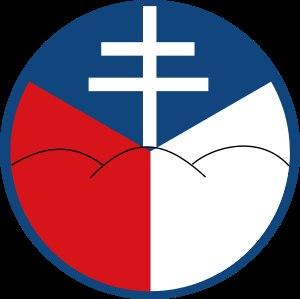
Le soulèvement national slovaque est un soulèvement armé des insurgés slovaques au cours de la Seconde Guerre mondiale pour protester contre l'entrée de la Wehrmacht sur le territoire national. Il débuta le 29 août 1944 en tant que défense face aux unités d'occupation allemandes, et était indirectement une attaque contre le gouvernement autoritaire de Jozef Tiso. Il peut aussi être vu comme étant un effort pour être du côté des vainqueurs de la Seconde Guerre mondiale. La ville de Banská Bystrica en Slovaquie centrale était le centre de cette insurrection. Les unités allemandes battirent les insurgés dans la nuit du 27 au 28 octobre 1944, et une partie des combattants rejoignit la résistance. Les résistants continuèrent leur lutte contre les nazis jusqu'à la libération du pays au printemps 1945.